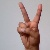
The image shows a hand gesture representing the letter 'V' in Indian Sign Language.